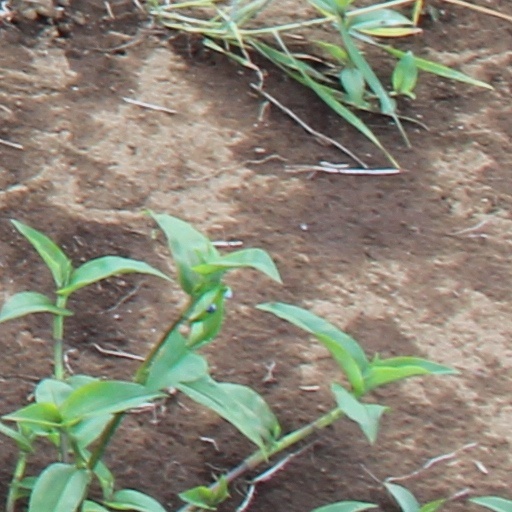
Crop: wheat